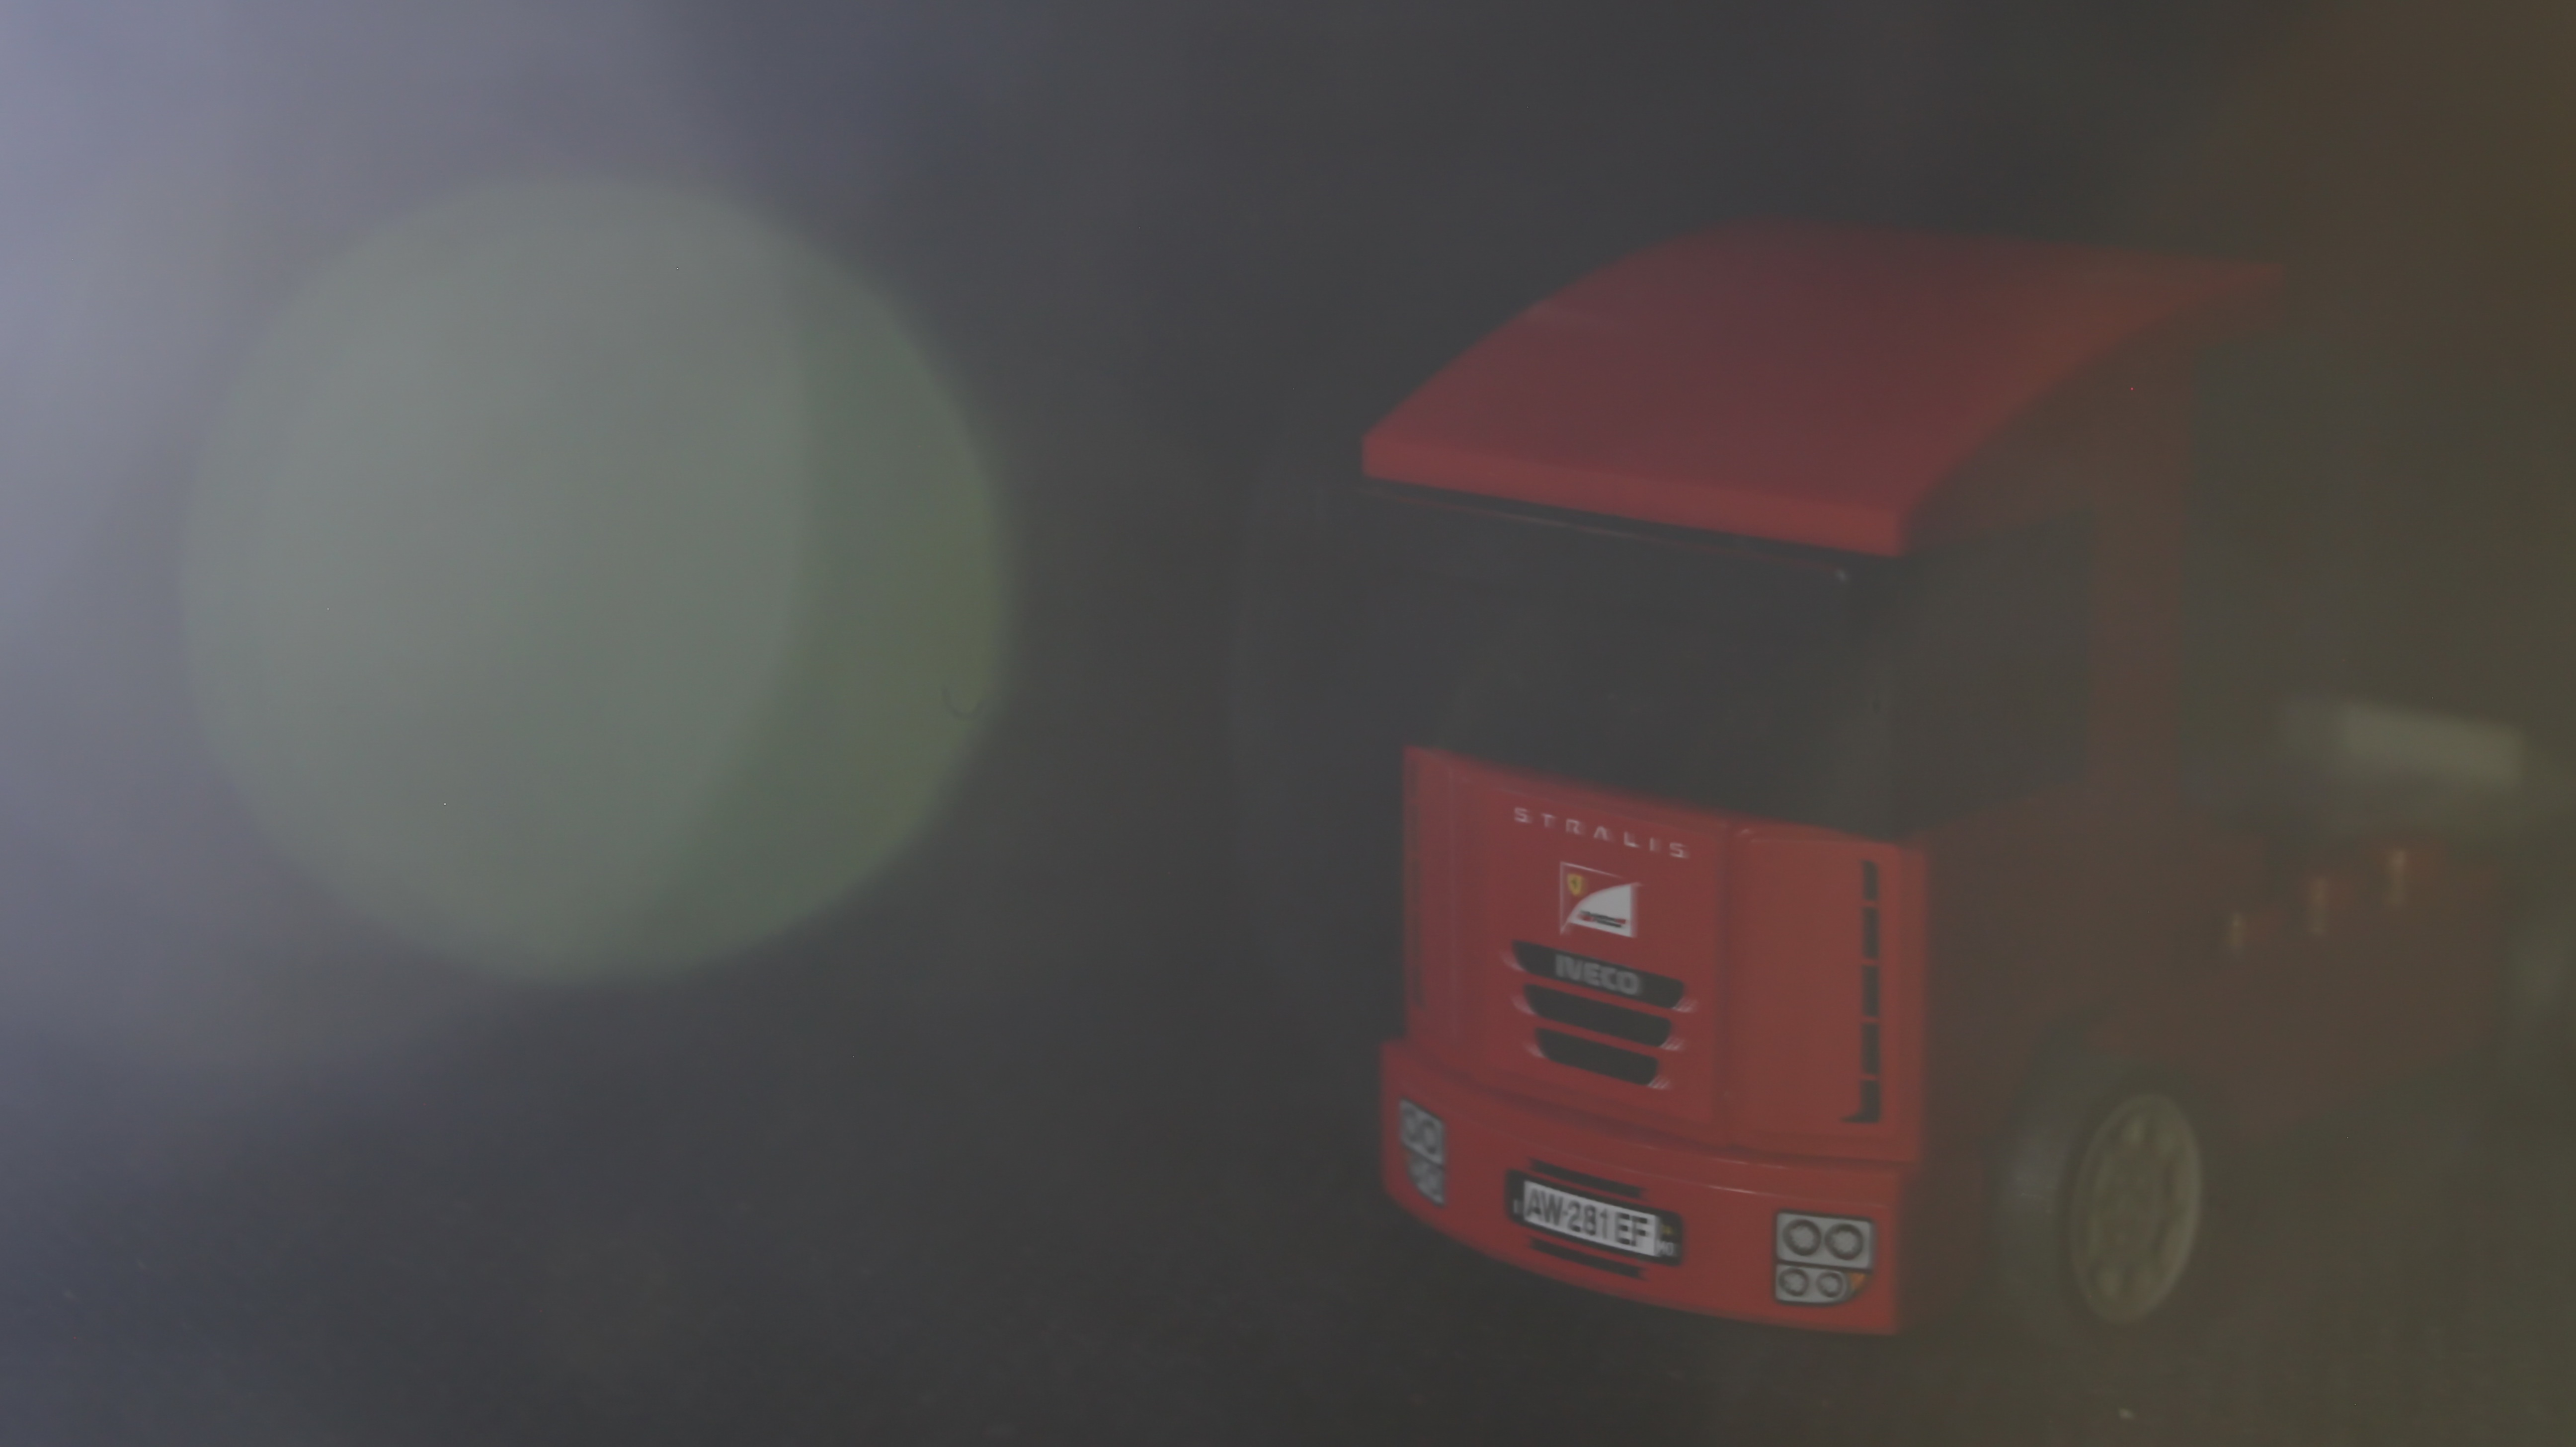
light, number, red, color, lighting, circle, shape, screenshot, macro photography